Police of Serbia

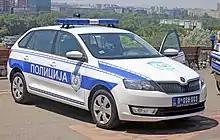
Škoda Rapid general patrol car

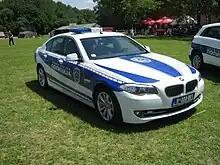
BMW F10 highway patrol car

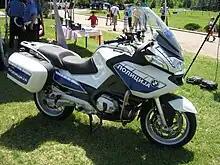
BMW R1200RT traffic/highway patrol motorcycle

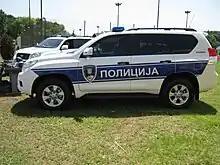
Toyota Land Cruiser rapid response/intervention car

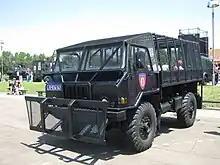
TAM 110 T7 B/BV anti-riot truck of the Gendarmery

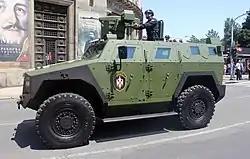
BOV M16 Miloš armored multipurpose vehicle of the Special Anti-Terrorist Unit

Today, most common types of motor vehicles include various models from Škoda and to much lesser degree from Volkswagen, Fiat, Toyota, Dacia, BMW, Audi, and Mercedes-Benz.